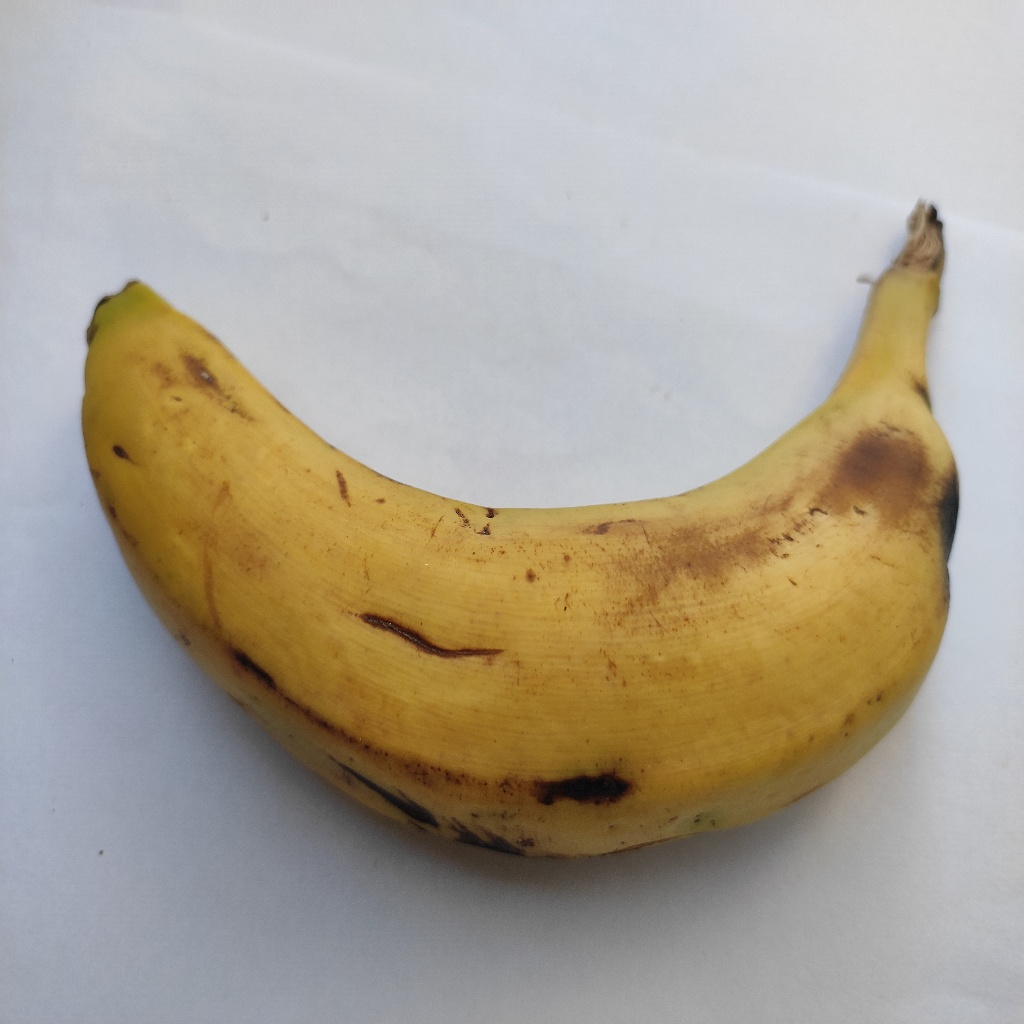
Crop: banana
Quality class: Class_B